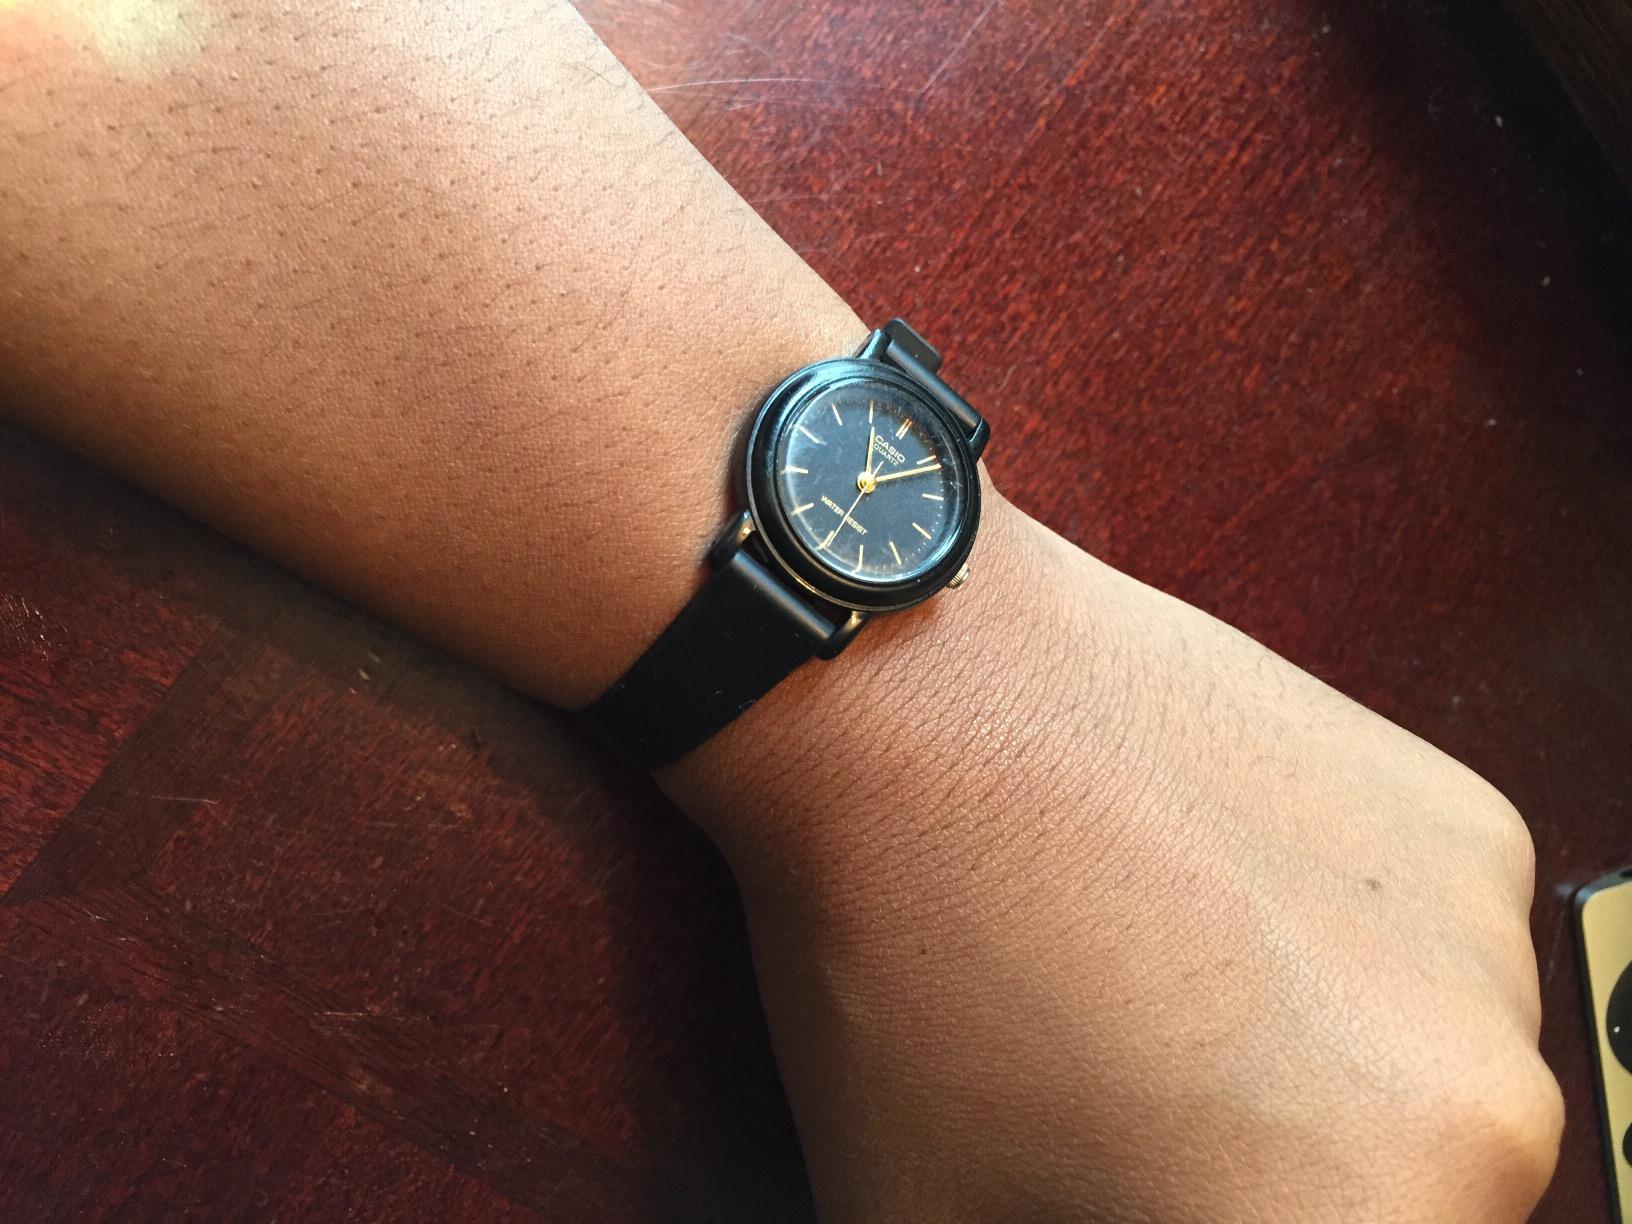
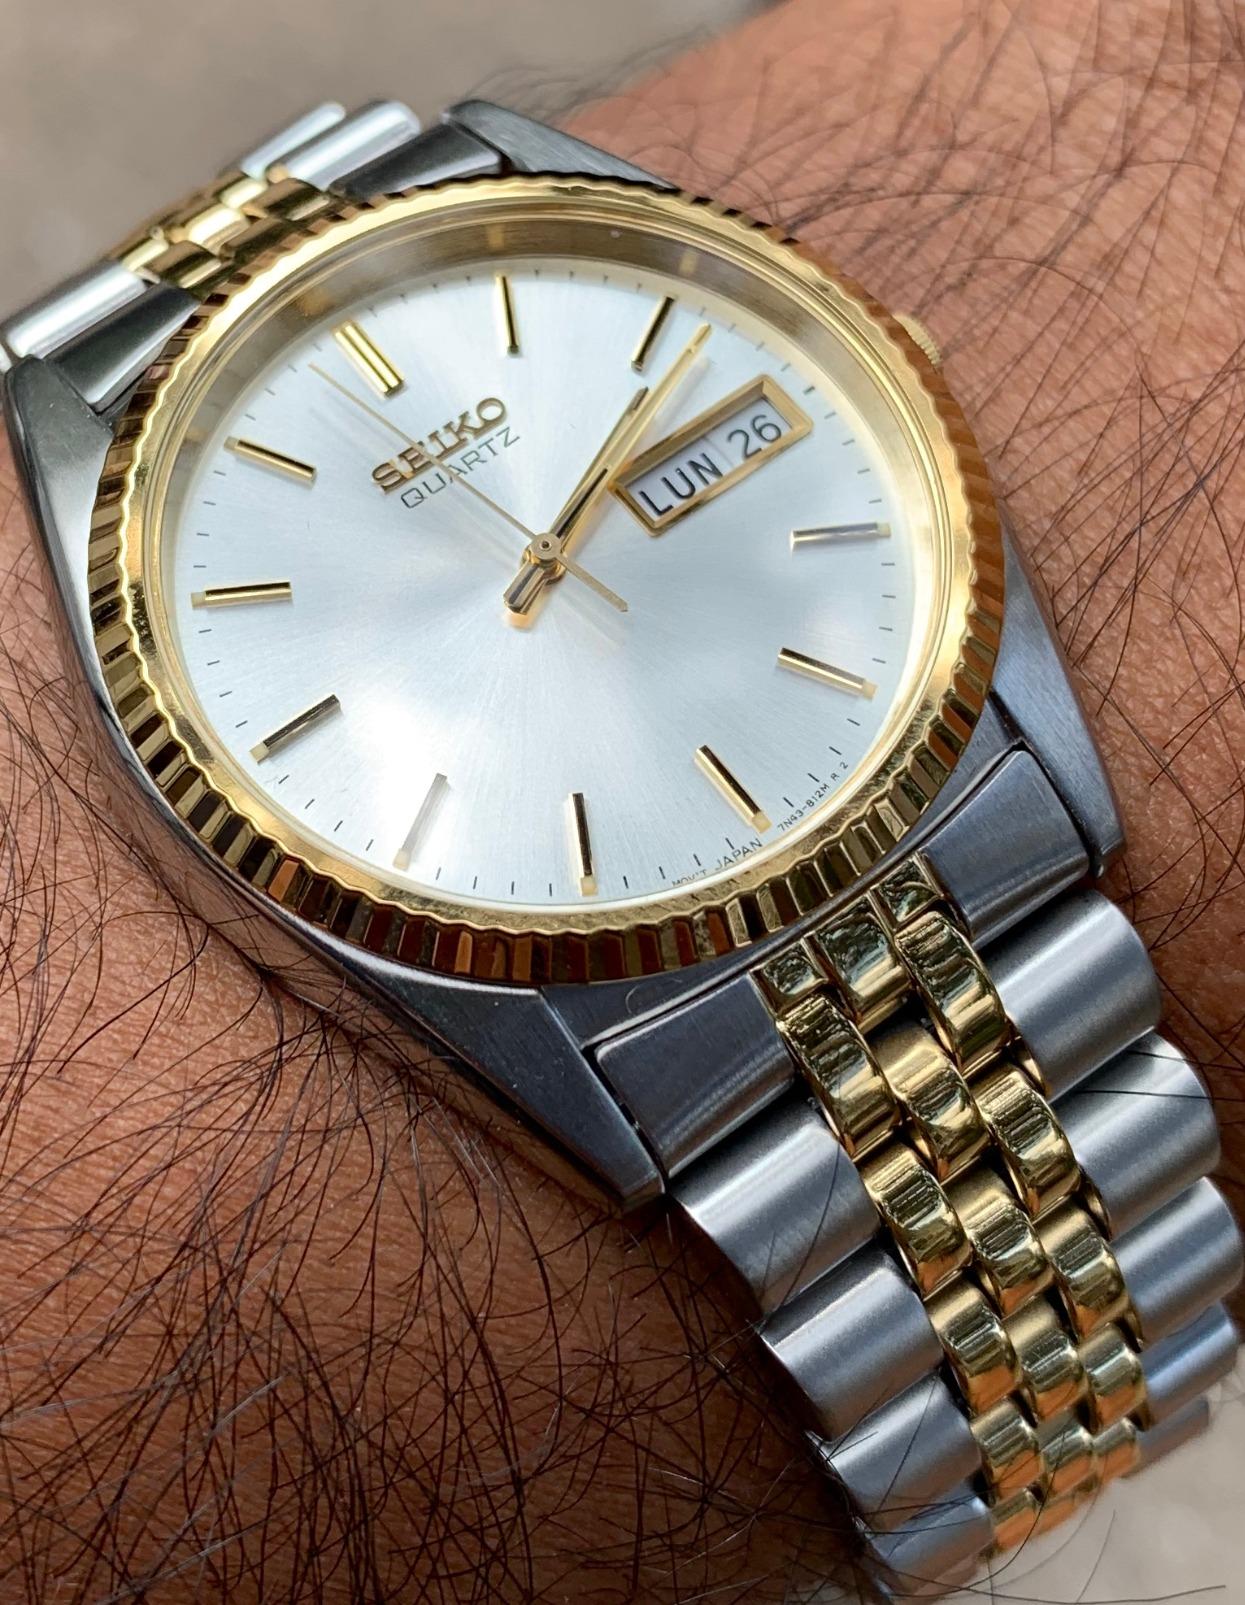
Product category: accessories_watch
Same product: no